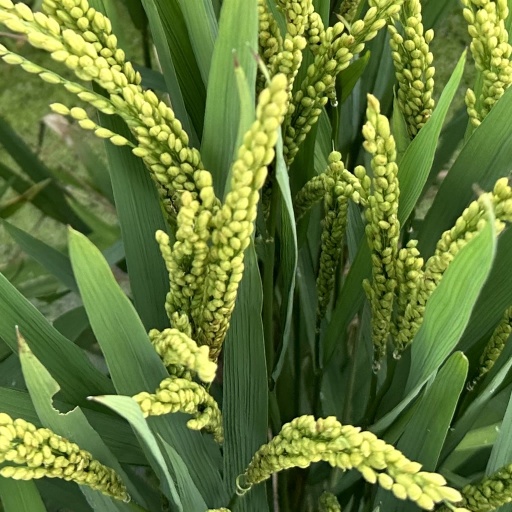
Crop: rice